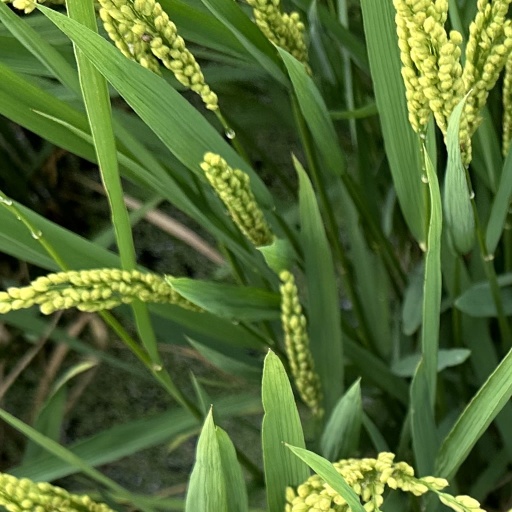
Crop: rice